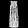
Label: Dress